History of the Georgia Institute of Technology

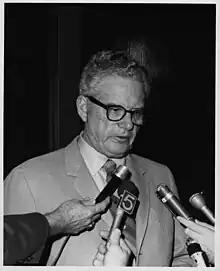
Boyd speaking to the media

Boyd had to deal with intense public pressure to fire Yellow Jackets football coach Bud Carson. Georgia Tech alumni – accustomed to success under football legends John Heisman (whose career wins–losses–draws statistics were 185–70–17), William A. Alexander (134–95–15) and Bobby Dodd (165–64–8) – made repeated calls for Carson's dismissal. The complaints were based on a long list of infractions, including "mistreating and humiliating students" and "unsportsmanlike conduct", but the most important issue was his 27–27 record. The last straw was his 6–6 season in 1971, which included both a loss to Georgia Tech's longtime rival, the Georgia Bulldogs, and to the 1971 Ole Miss Rebels football team in the 1971 Peach Bowl. As institute president, Boyd chaired the board of directors of the Georgia Tech Athletic Association, which had been suffering both in win percentage and in finances.